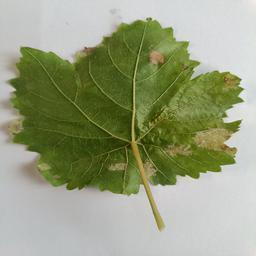
Label: Downy Mildew